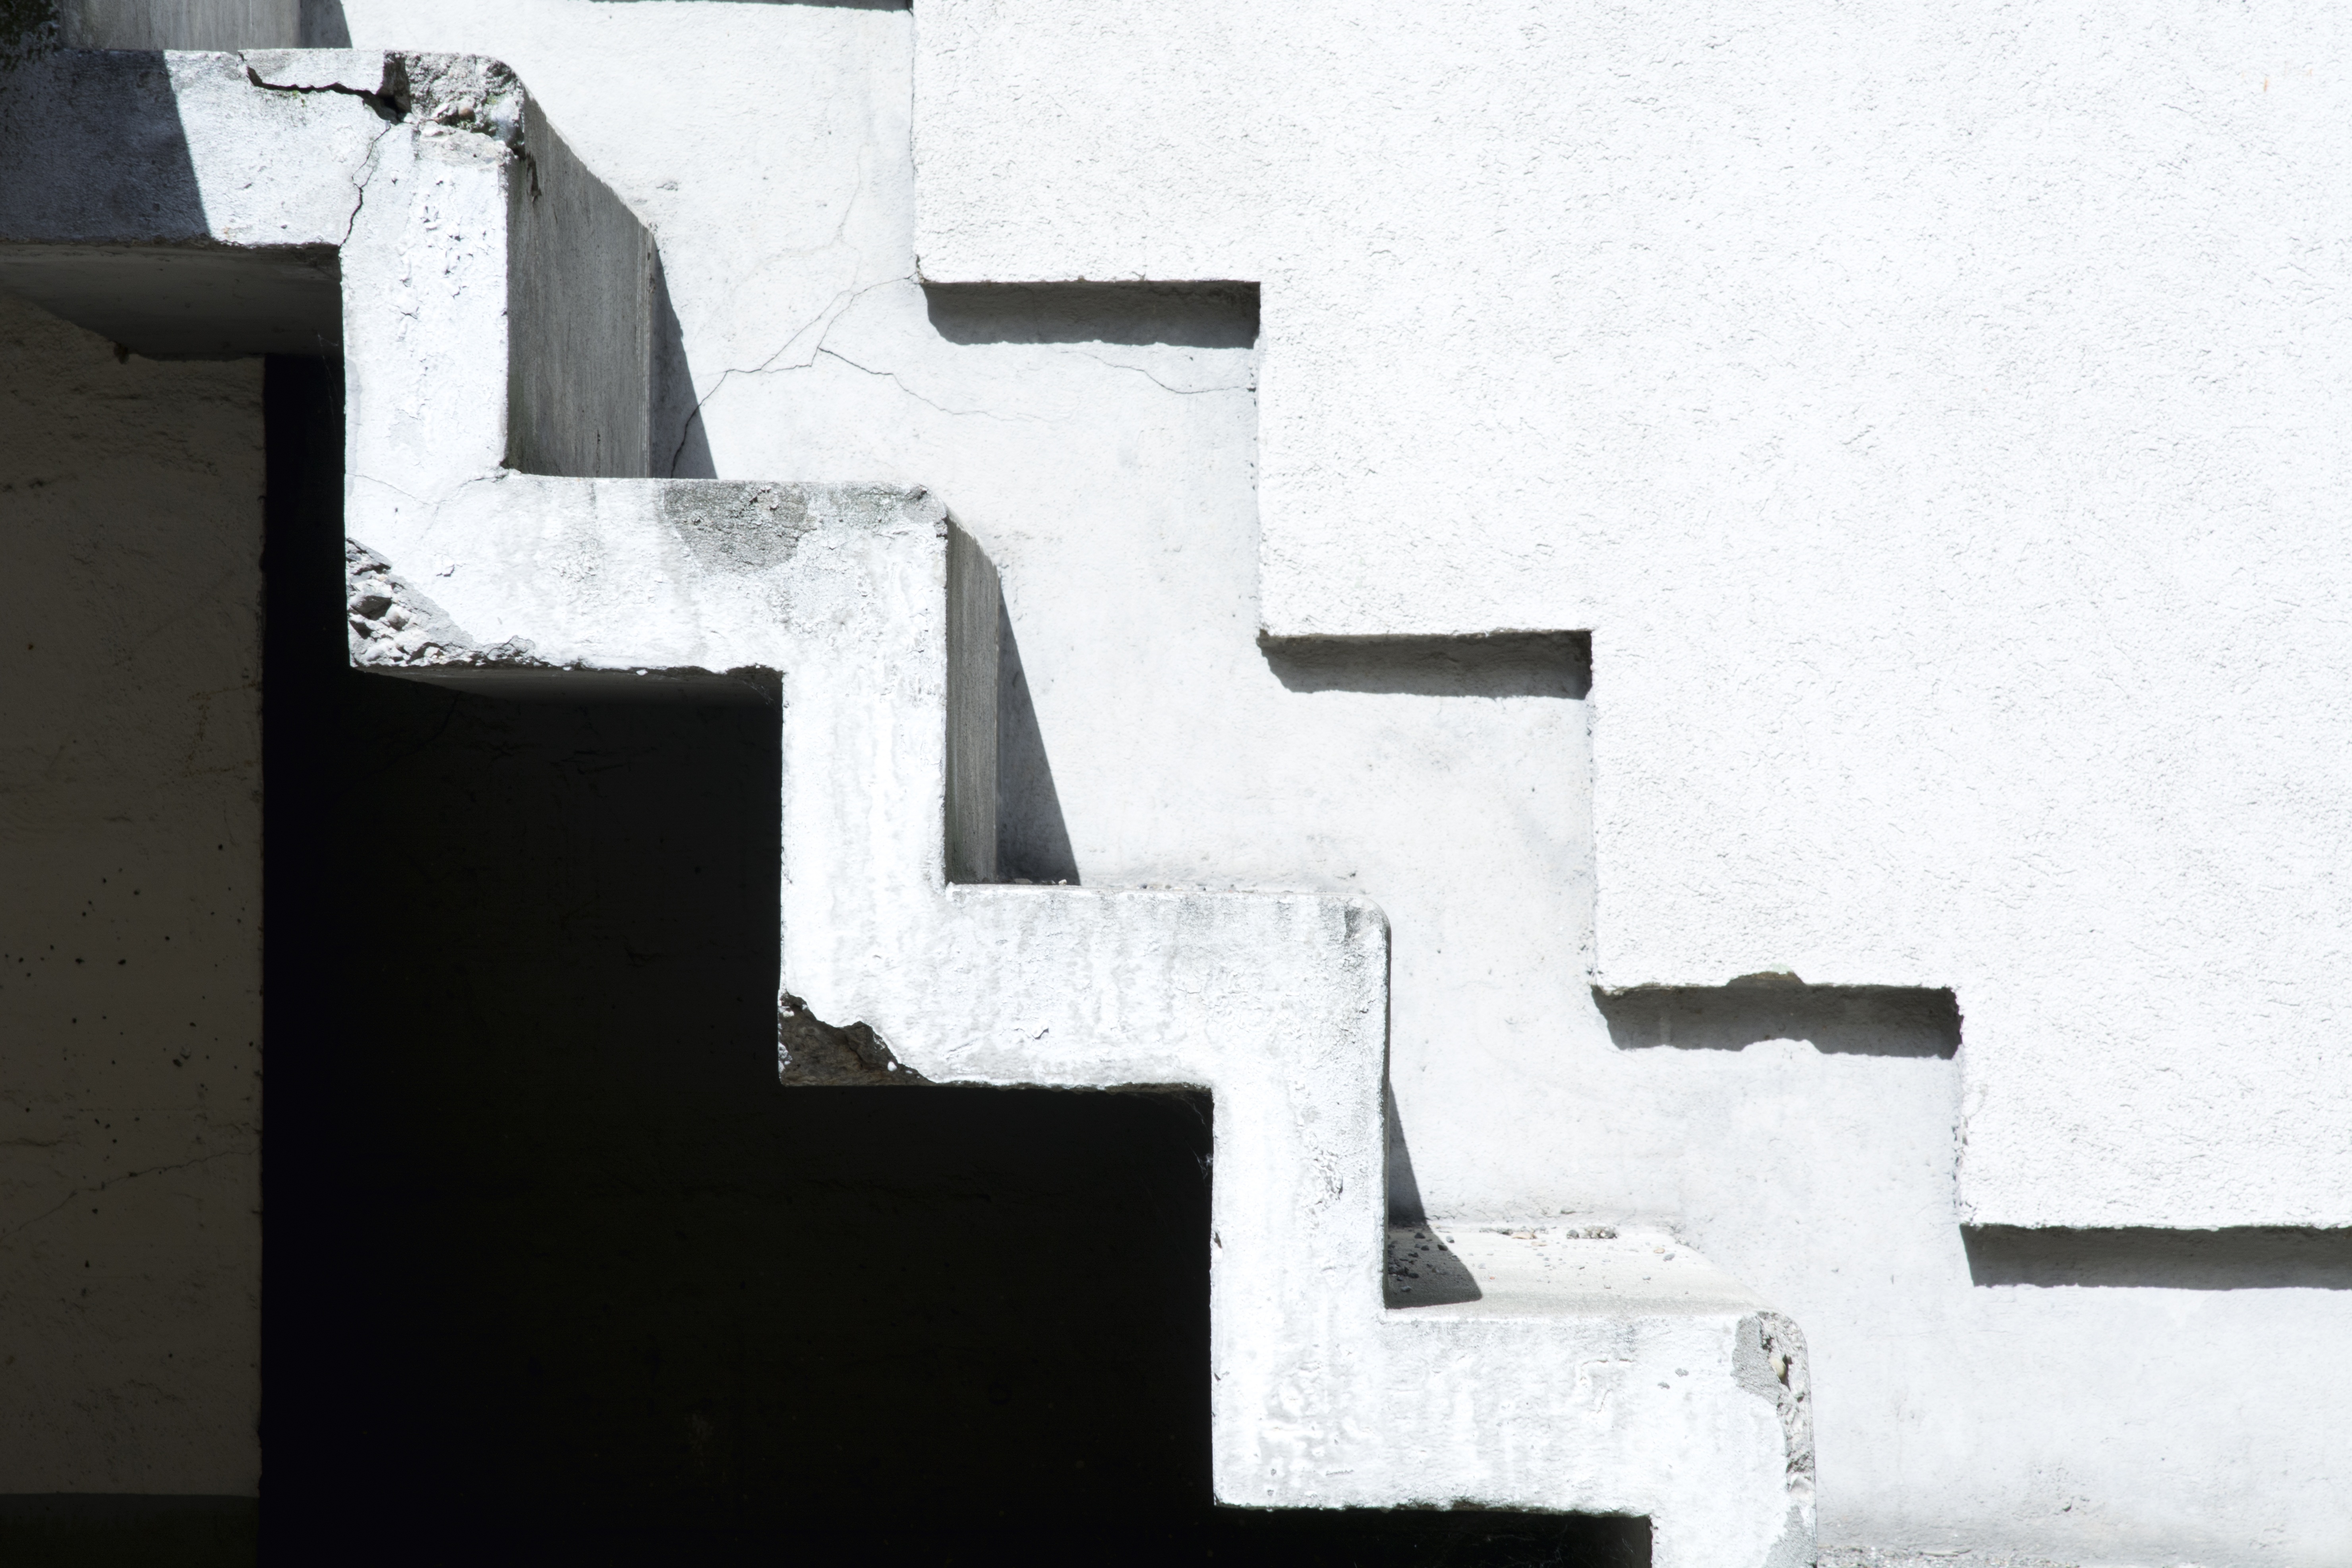
light, black and white, architecture, white, number, building, home, wall, staircase, shadow, contrast, black, monochrome, material, concrete, sculpture, art, sketch, drawing, stairs, rise, plaster, emergence, gradually, graphically, stair step, white houses